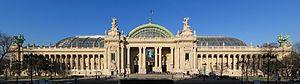
Le Grand Palais est un monument parisien situé en bordure des Champs-Élysées, face au Petit Palais, dont il est séparé par l'avenue Winston-Churchill dans le 8ᵉ arrondissement. Ses 77 000 m² abritent régulièrement salons et expositions prestigieuses.
Georges Braque, né à Argenteuil le 13 mai 1882 et mort à Paris le 31 août 1963, est un peintre, sculpteur et graveur français.
Le Tour de France 2017 est la 104ᵉ édition du Tour de France cycliste. Il part de Düsseldorf en Allemagne le 1ᵉʳ juillet 2017 et s'achève sur l'avenue des Champs-Élysées à Paris le 23 juillet pour un total de 3 540 km répartis en 21 étapes. Un total de 198 coureurs au sein de 22 équipes participent à cette course.
Zao Wou-Ki, né le 1ᵉʳ février 1920 à Pékin, et mort le 9 avril 2013 à Nyon, est un peintre et graveur chinois naturalisé français en 1964.